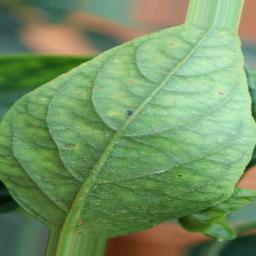
Label: nutritional